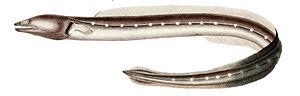
Les membres du genre Conger sont les congres proprement dits. Ce sont des poissons téléostéens anguilliformes, serpentiformes formant l'un des genres principaux de la sous-famille des Congrinae, famille des congridés.